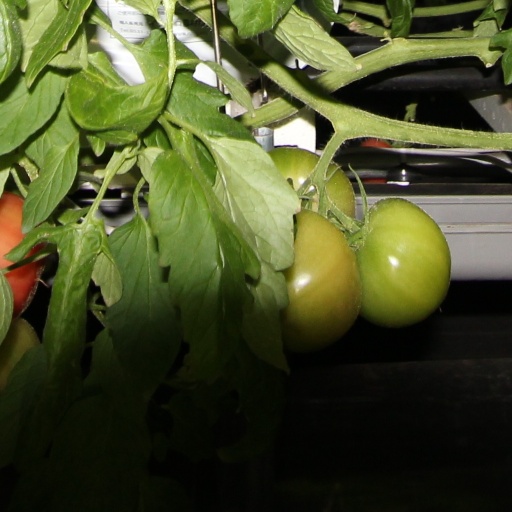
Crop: tomato